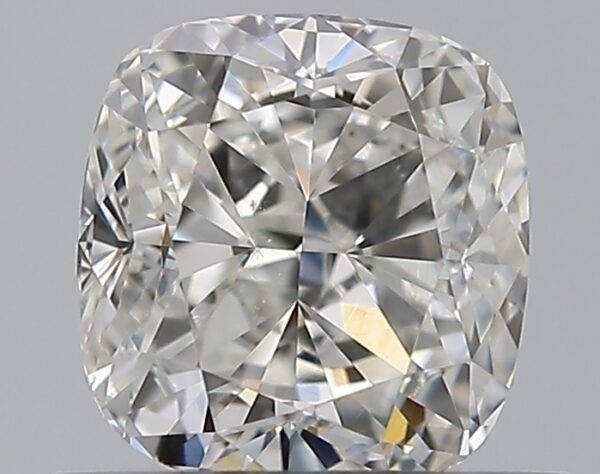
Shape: cushion
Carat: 0.73
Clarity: VS2
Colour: G
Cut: EX
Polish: EX
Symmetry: VG
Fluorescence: N
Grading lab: GIA
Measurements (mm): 5.17 x 4.96 x 3.37